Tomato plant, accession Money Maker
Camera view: vertical (180 deg); turntable rotation: 150 degrees
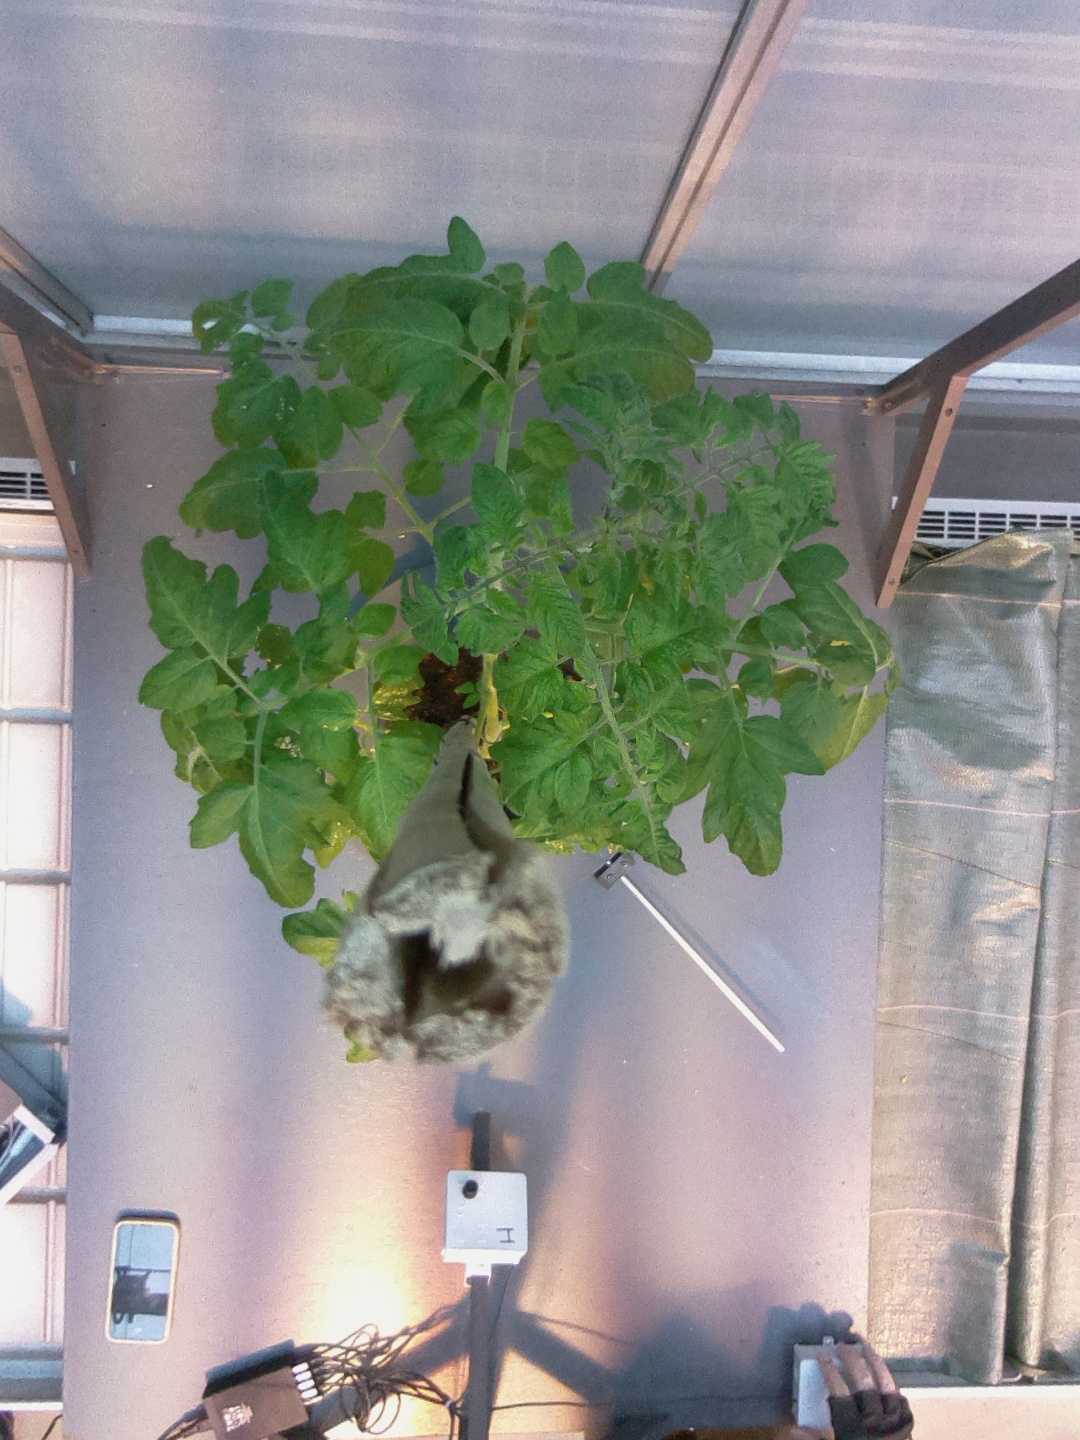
BBCH growth stage 53: 3 inflorescences visible